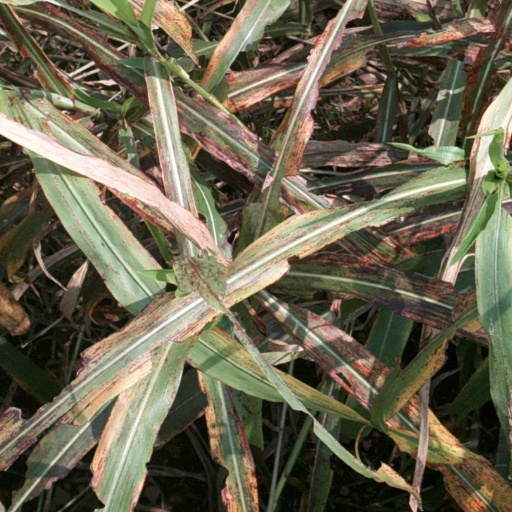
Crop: sorghum